Java loach

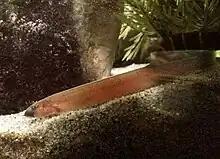
Java loach in an aquarium

The Java loach (Pangio oblonga) is a species of tropical freshwater fish, an unbanded kuhli loach, native to the sandy streams of Southeast Asia. Its alternative common names include the black kuhli loach, chocolate kuhli loach and cinnamon loach. It is common in the aquarium trade.